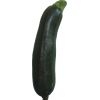
Label: dark_zucchini